Pekudei

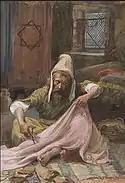
The Tailor (gouache on board, c. 1896-1902 by James Tissot)

In the first reading, at the direction of Moses, Aaron's son Ithamar oversaw the accounts of the Tabernacle, and the text sets forth the amounts of gold, silver, and copper that Bezalel, Oholiab, and their coworkers used. The silver came from the half-shekel a head for each man 20 years old or older who was counted in the census.